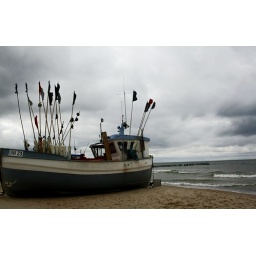
dark clouds over fish boat